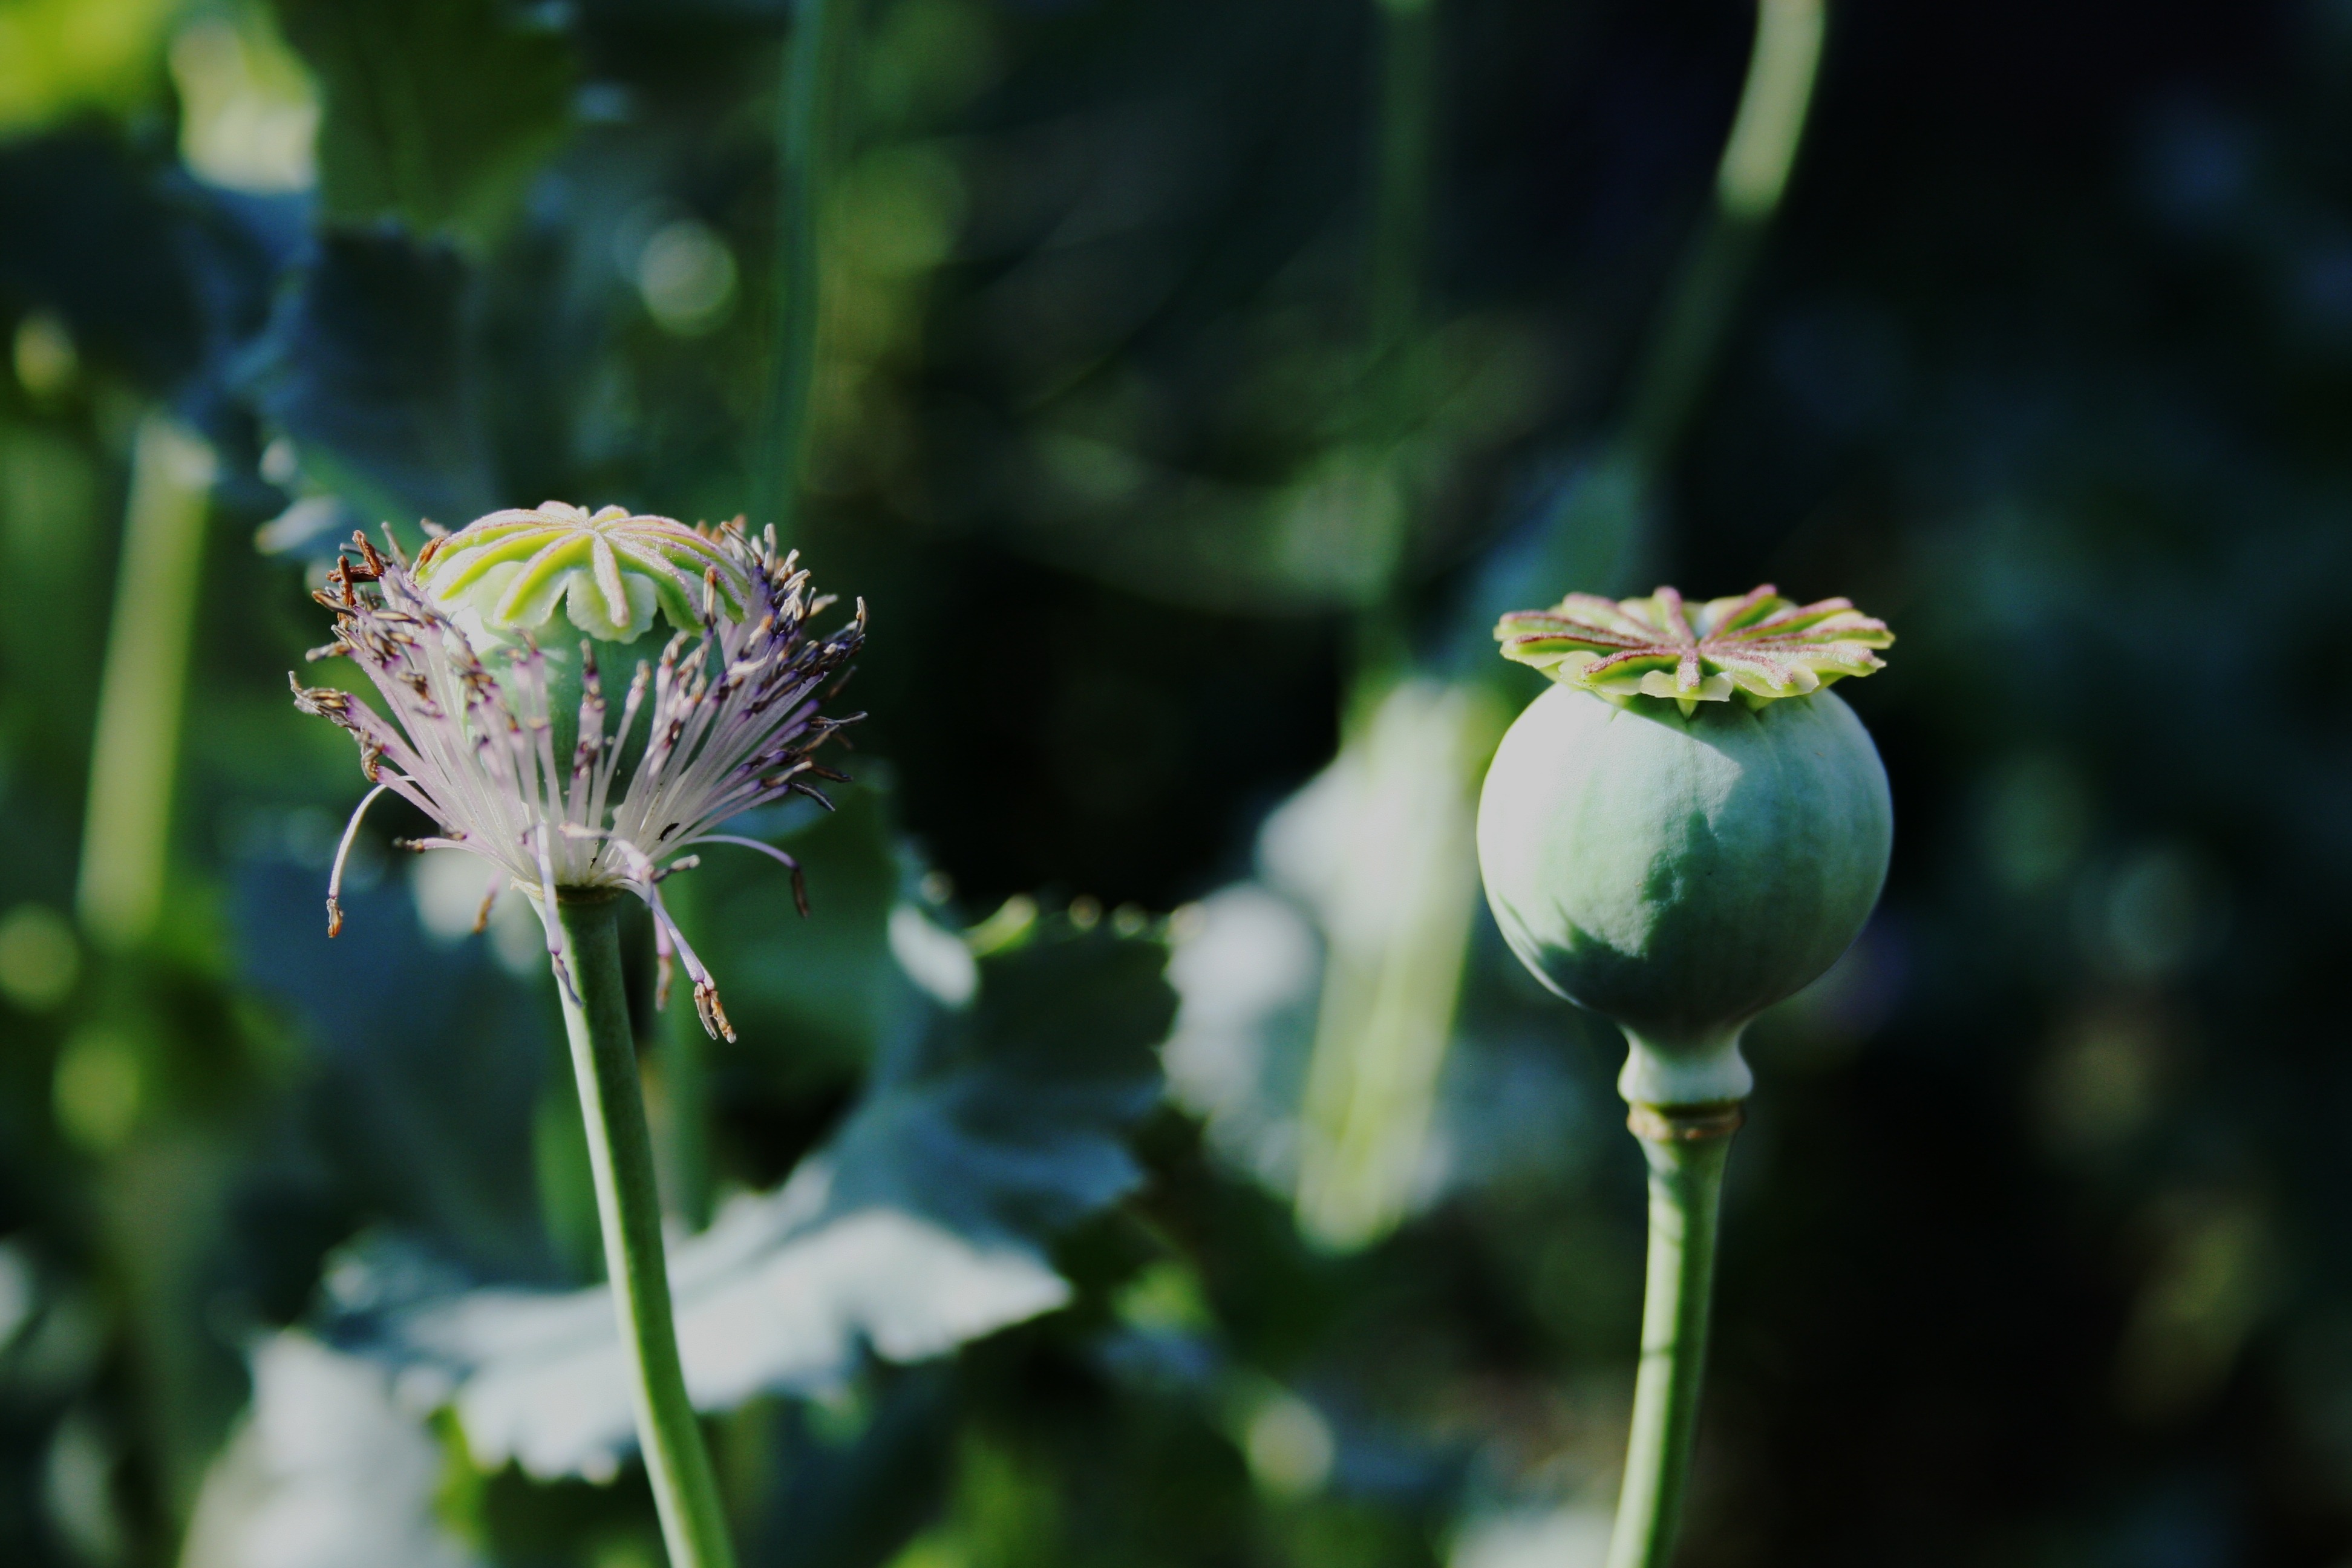
plant, stem, round, flower, petal, spring, green, garden, flora, wildflower, seedpod, poppy, plant stem, veined, remnant of bloom